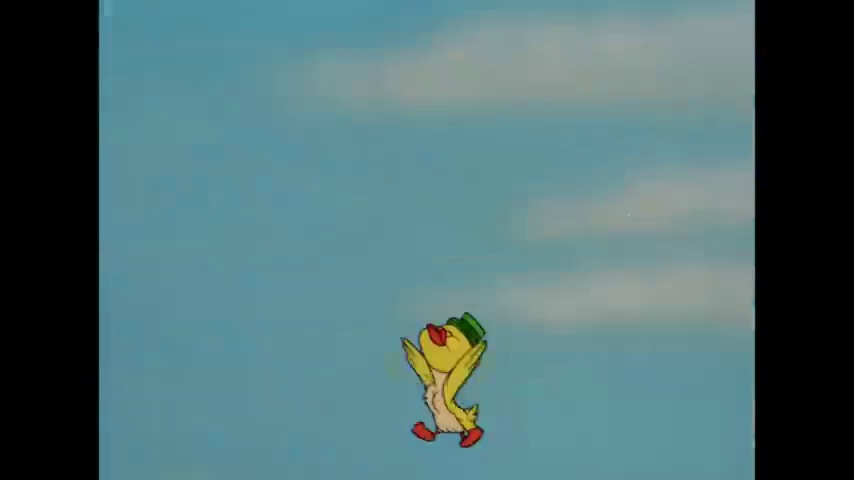
Portrait style: Cartoon Portrait